Nora En Pure

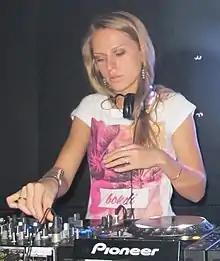
Nora en Pure performing in Singapore, May 2016.

Daniela Di Lillo (formerly Niederer, born 20 July 1990), better known by her stage name Nora En Pure, is a Swiss-South African DJ and deep house producer. She first received recognition for her 2013 single "Come With Me". Further popular releases are "Morning Dew", "Lake Arrowhead", and "Tears In Your Eyes." In July 2016, she was invited to put together a two-hour long mix for Pete Tong's radio show: "BBC's Essential Mix".